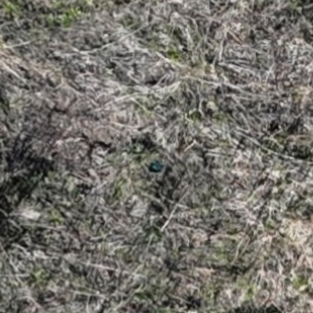
Month: october
Dye color: blue
Dye concentration: high